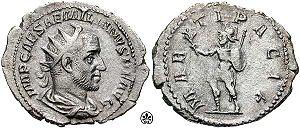
Le rameau d'olivier est, dans la culture occidentale, un symbole de la paix ou de la victoire. C'est un emprunt de l'ancienne civilisation grecque. Dans certaines cultures, il était porté par des jeunes mariées.
Dans l'histoire de l'Empire romain, l’Anarchie militaire désigne la succession rapide d'empereurs issus des rangs de l'armée et portés au pouvoir par un coup d’État. Elle s'ouvre par l'assassinat d’Alexandre Sévère en 235, et la fin de la dynastie des Sévères, culmine avec les trente tyrans et perdure jusqu’à l'arrivée au pouvoir de Dioclétien, en 284, qui réforme en profondeur les institutions romaines, réunifie l'empire et rétablit la situation sur les frontières.
Dans la mythologie romaine, Mars est le dieu des guerriers, de la jeunesse et de la violence, dieu de première importance dans la Rome antique en tant que père de Romulus et Rémus, fondateur et protecteur de la cité. Mars jouait un rôle équivalent chez d'autres peuples du Latium et au-delà, notamment chez les Sabins, les Samnites et les Osques.
L'antoninien ou l'antoninianus est une pièce de monnaie romaine d'une valeur de deux deniers, au début du IIIᵉ siècle au moment de sa création. À l'origine en argent, l'antoninianus a progressivement été dévalué et est devenu une monnaie de billon. On la reconnaît à ses particularités signalant une valeur double : sur les antoniniens, l'empereur est coiffé d'une couronne radiée. L'impératrice y est pour sa part représentée le buste posé sur un croissant.